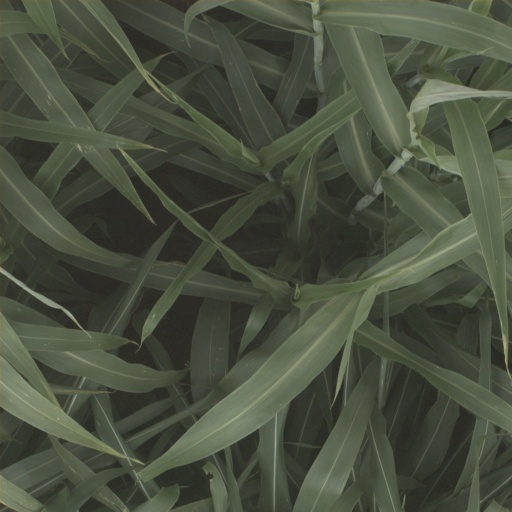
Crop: sorghum